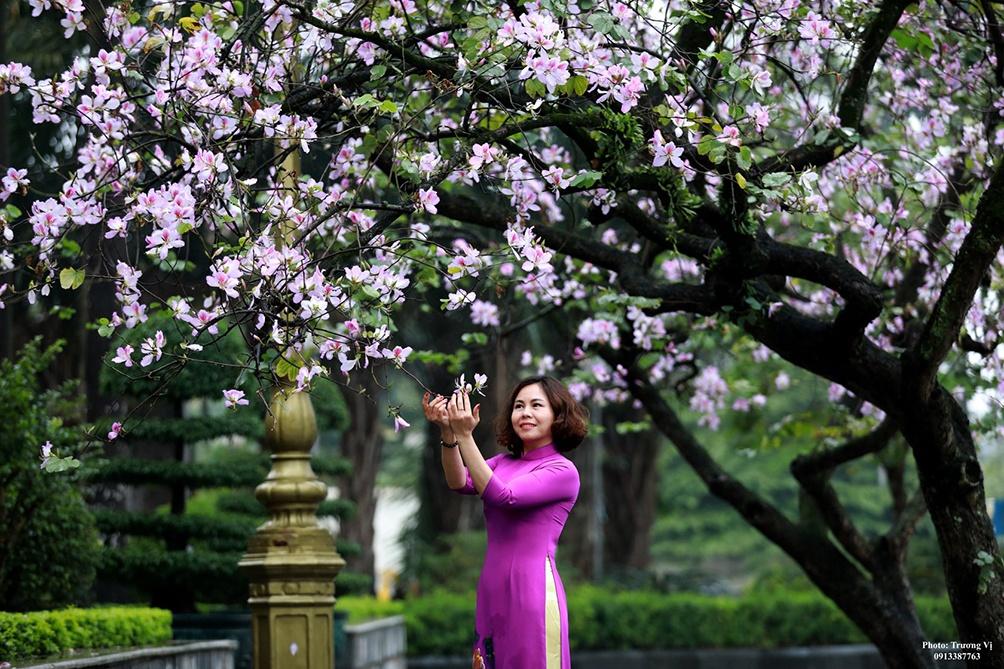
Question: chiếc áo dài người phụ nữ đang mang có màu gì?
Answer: chiếc áo dài có màu tím